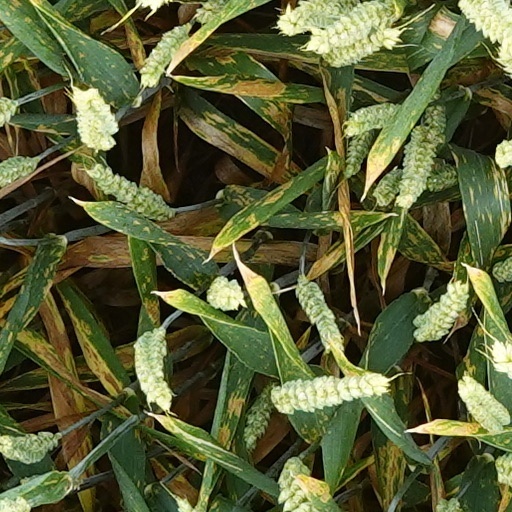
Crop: wheat